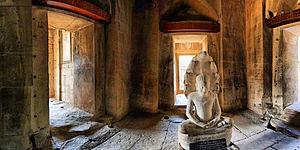
Prasat Hin Phimai, Phimai, Thailande: Bouddha protégé par le naga
Le Prasat Hin Phimai est le plus important temple khmer situé dans la Thaïlande actuelle. C'est un sanctuaire du bouddhisme Mahayana.
Le nāga est un être mythique de l'hindouisme, mais le mot veut dire aussi basiquement : serpent. Les nagas dans la religion gardent les trésors de la nature, sont attachés à l'eau et apportent la prospérité. De nombreux temples en Inde vénèrent une statue de serpent ; le serpent est aussi le symbole de la kundalini. La fertilité et l'immortalité sont aussi leurs pouvoirs. Il apparaît que toute divinité du bouddhisme ou du jaïnisme en plus de l'hindouisme a un serpent attaché à sa personnalité, bon ou mauvais.